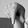
ASL letter: Q